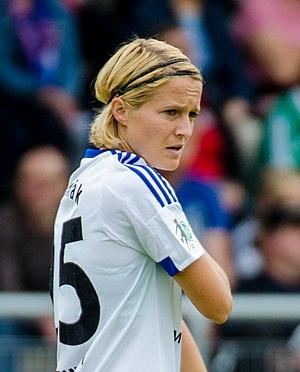
Saskia Bartusiak est une footballeuse allemande née le 9 septembre 1982 à Francfort. Elle évolue au poste de milieu de terrain défensif.